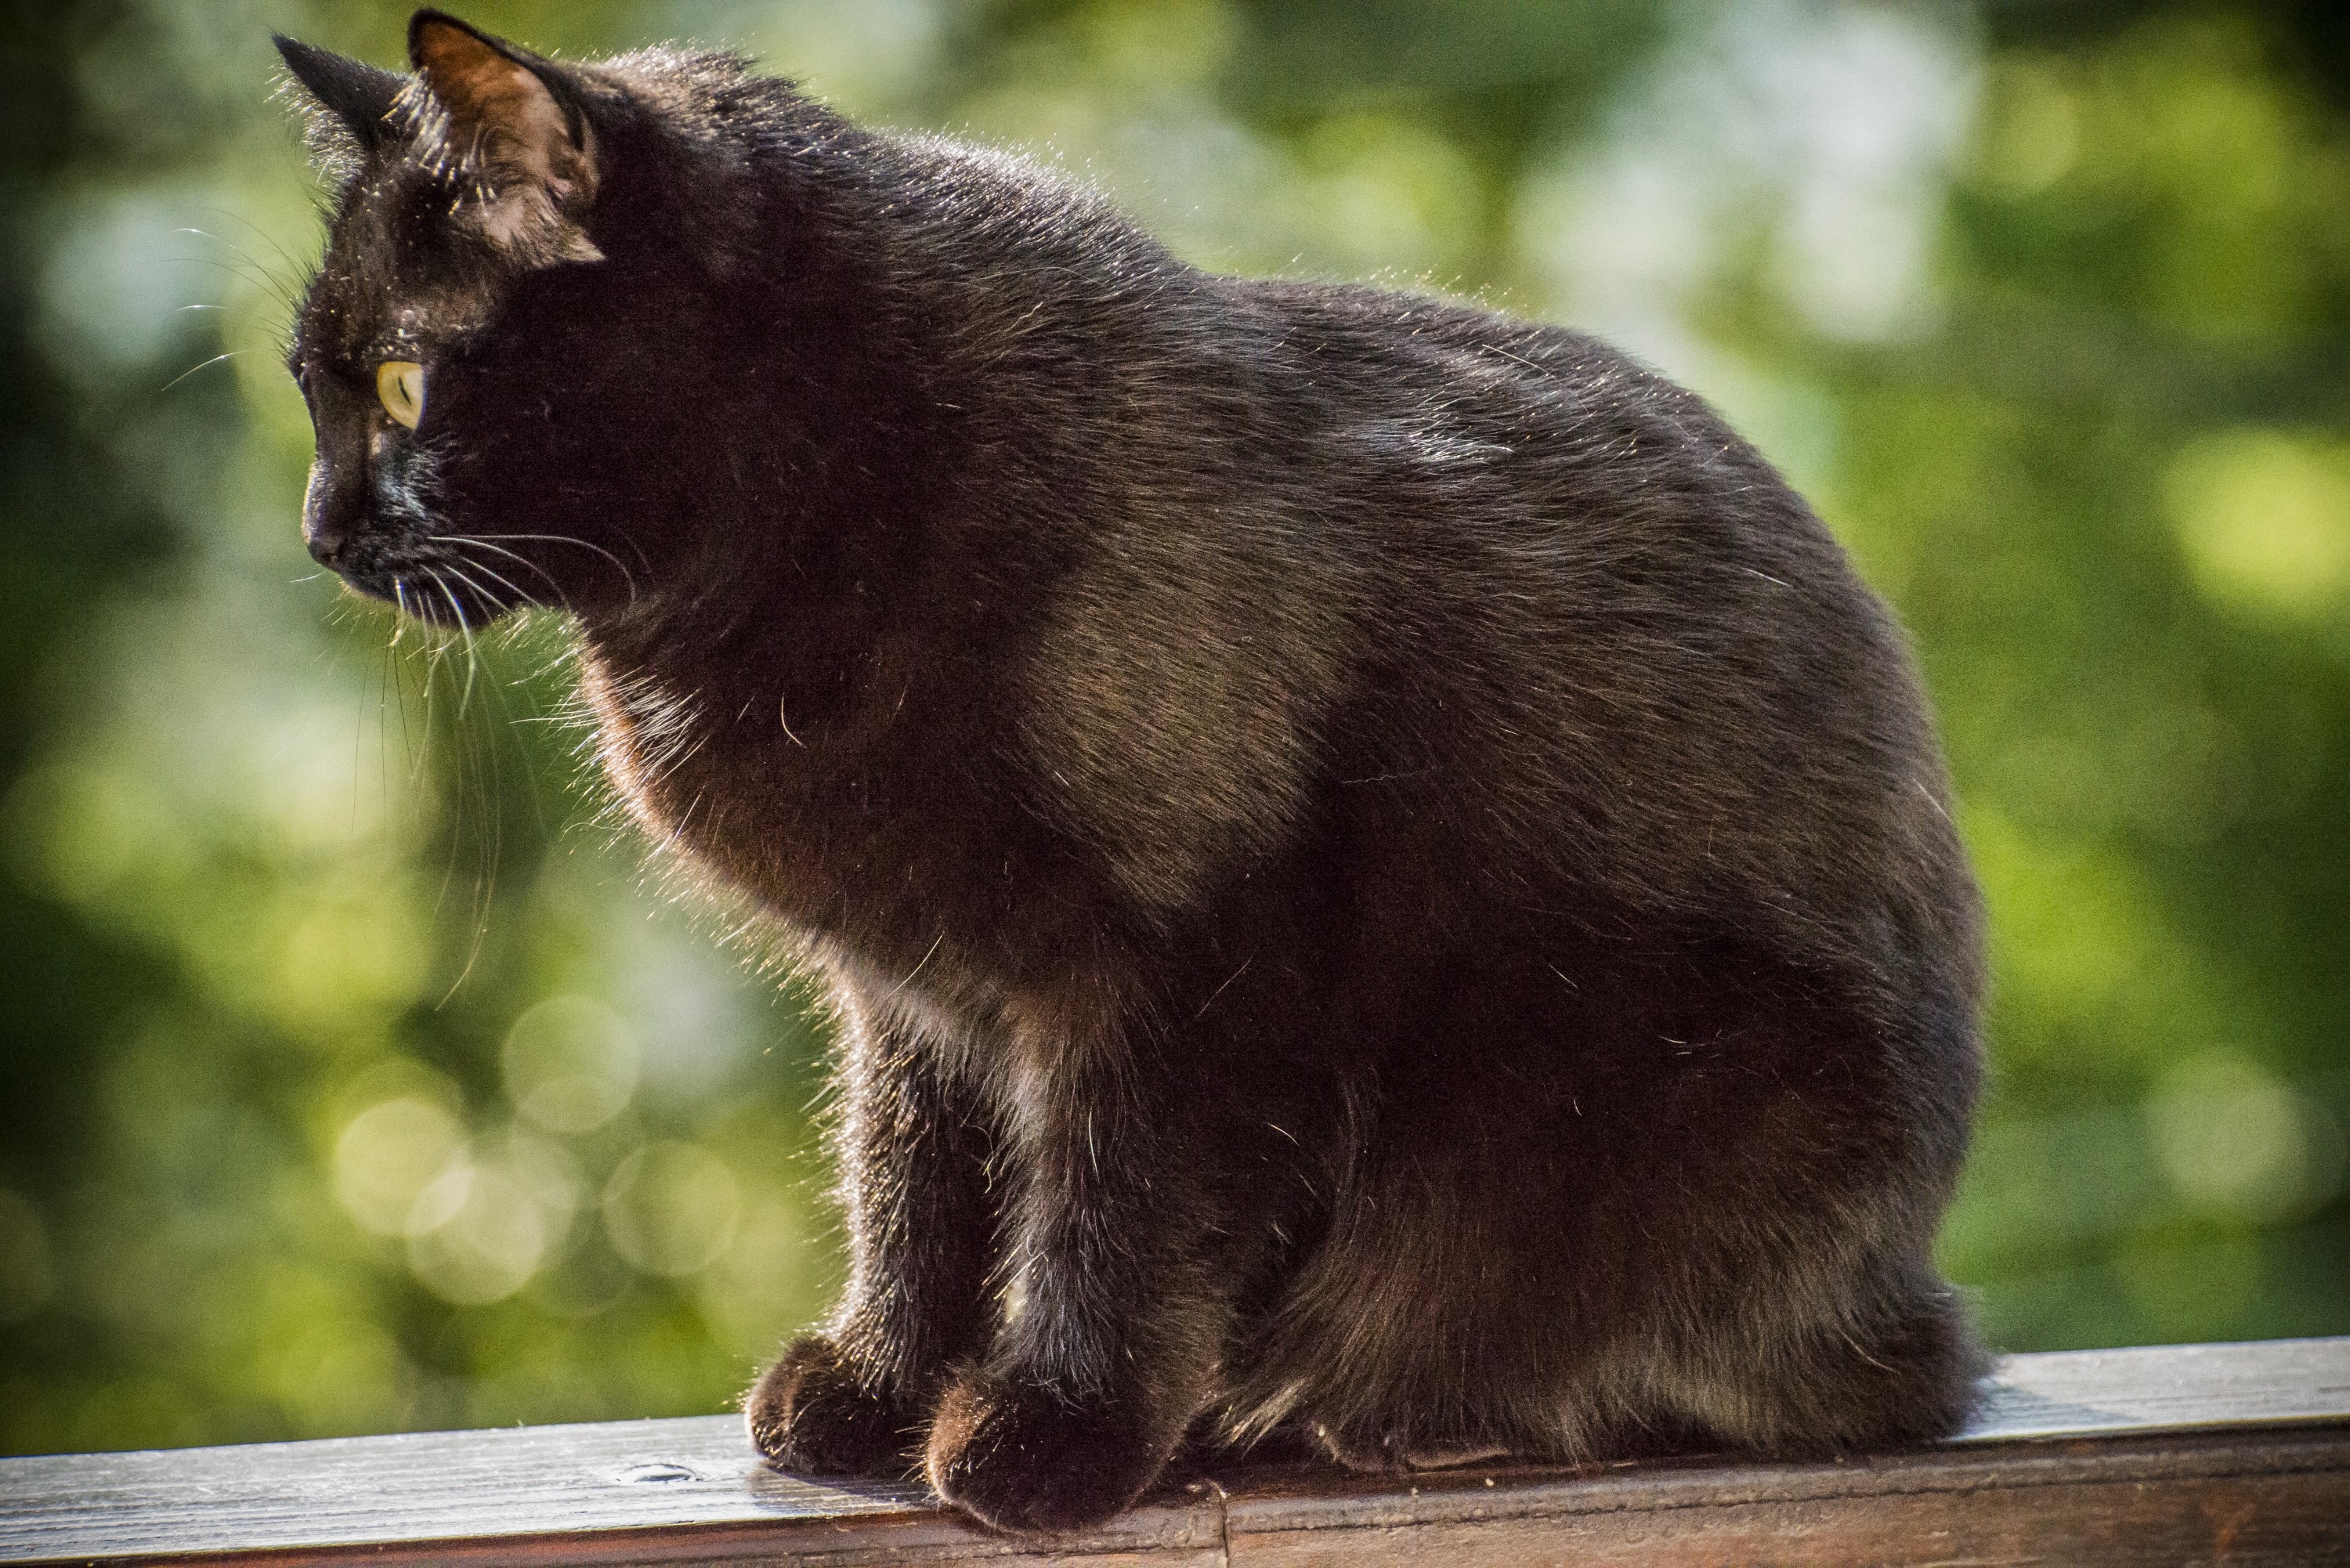
animal, wildlife, pet, cat, mammal, black cat, black, fauna, whiskers, vertebrate, domestic, wild cat, small to medium sized cats, cat like mammal